Karl Landsteiner

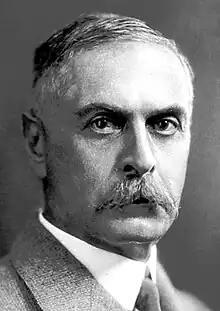

Karl Landsteiner (14 June 1868 – 26 June 1943) was an Austrian-American biologist, physician, and immunologist. He emigrated with his family to New York in 1923 at the age of 55 for professional opportunities, working for the Rockefeller Institute.